Austria

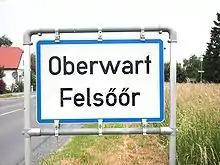
Bilingual sign of Oberwart (in Hungarian "Felsőőr") in Burgenland

The official language of Austria has been German since 1920, based on article 8 of its constitution the same year. Austrian German or Austrian (a variety of Standard High German) is usually written in Austria and Italian South Tyrol, it has been standardized in Austria since the Ministry of Education, Science and Research published the "Österreichisches Wörterbuch" in 1951, though used primarily just in education, publications, announcements, and websites. However, the "de facto" common spoken languages of Austria are not Austrian German taught in schools but Bavarian and Alemannic dialects: Two Upper German local languages or collection of dialects with varying degrees of difficulty being understood by each other as well as by speakers of non-Austrian German dialects. Taken as a collective whole, German languages or dialects are thus spoken natively by 88.6% of the population, which includes the 2.5% German-born citizens who reside in Austria, followed by Turkish (2.28%), Serbian (2.21%), Croatian (1.63%), English (0.73%), Hungarian (0.51%), Bosnian (0.43%), Polish (0.35%), Albanian (0.35%), Slovenian (0.31%), Czech (0.22%), Arabic (0.22%), and Romanian (0.21%).